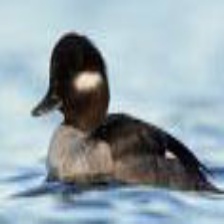
Species: BUFFLEHEAD
Scientific name: BUCEPHALA ALBEOLA
ImageNet parent category: drake